Mapathon

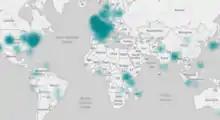
Missing maps mapathon events distribution for November, 2016. Image by OpenStreetMap and Missing Maps.

In 2009, in Atlanta, the capital of the US state of Georgia, United States, about 200 volunteers walked around the city with GPS-enabled devices and expanded OpenStreetMap.